Dreieckiger Pfahl

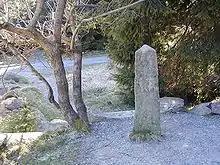
Dreieckiger Pfahl

The Dreieckige Pfahl ("Triangular Post") is a historic boundary stone, about 1.35 metres high and made of granite, located southwest of the Brocken, the highest mountain in the Harz Mountains of central Germany. The stone, erected before 1866, marked the border between the Kingdom of Hanover and the Duchy of Brunswick. Originally this spot was a tripoint. During the division of Germany the border between the German Democratic Republic and the Federal Republic of Germany ran past the "Dreieckiger Pfahl". Today it marks the border between the states of Saxony-Anhalt and Lower Saxony, the post lying just within the Lower Saxon side. During the Cold War it was accessible from the west.